Torpids

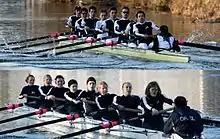
The double headship winning Oriel Men's and Women's Eights crews in 2006.

The "Double Headship" is an accolade of any college finishing with their men's and women's crews at the "Head of the River". Oriel is the first to have achieved this in Torpids, in 2006. The college's new first crews repeated this in 2018.